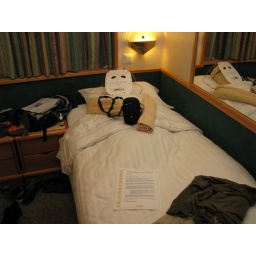
A towel creature created by our cabin steward relazes in Zachary's bed. Tuesday March 25, 2008